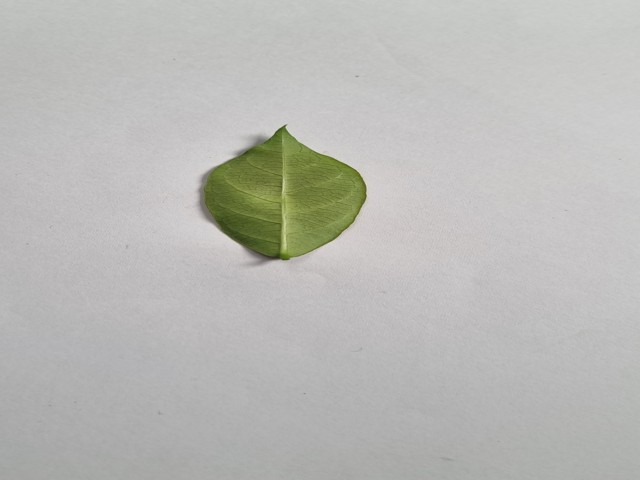
Plant: anantamul